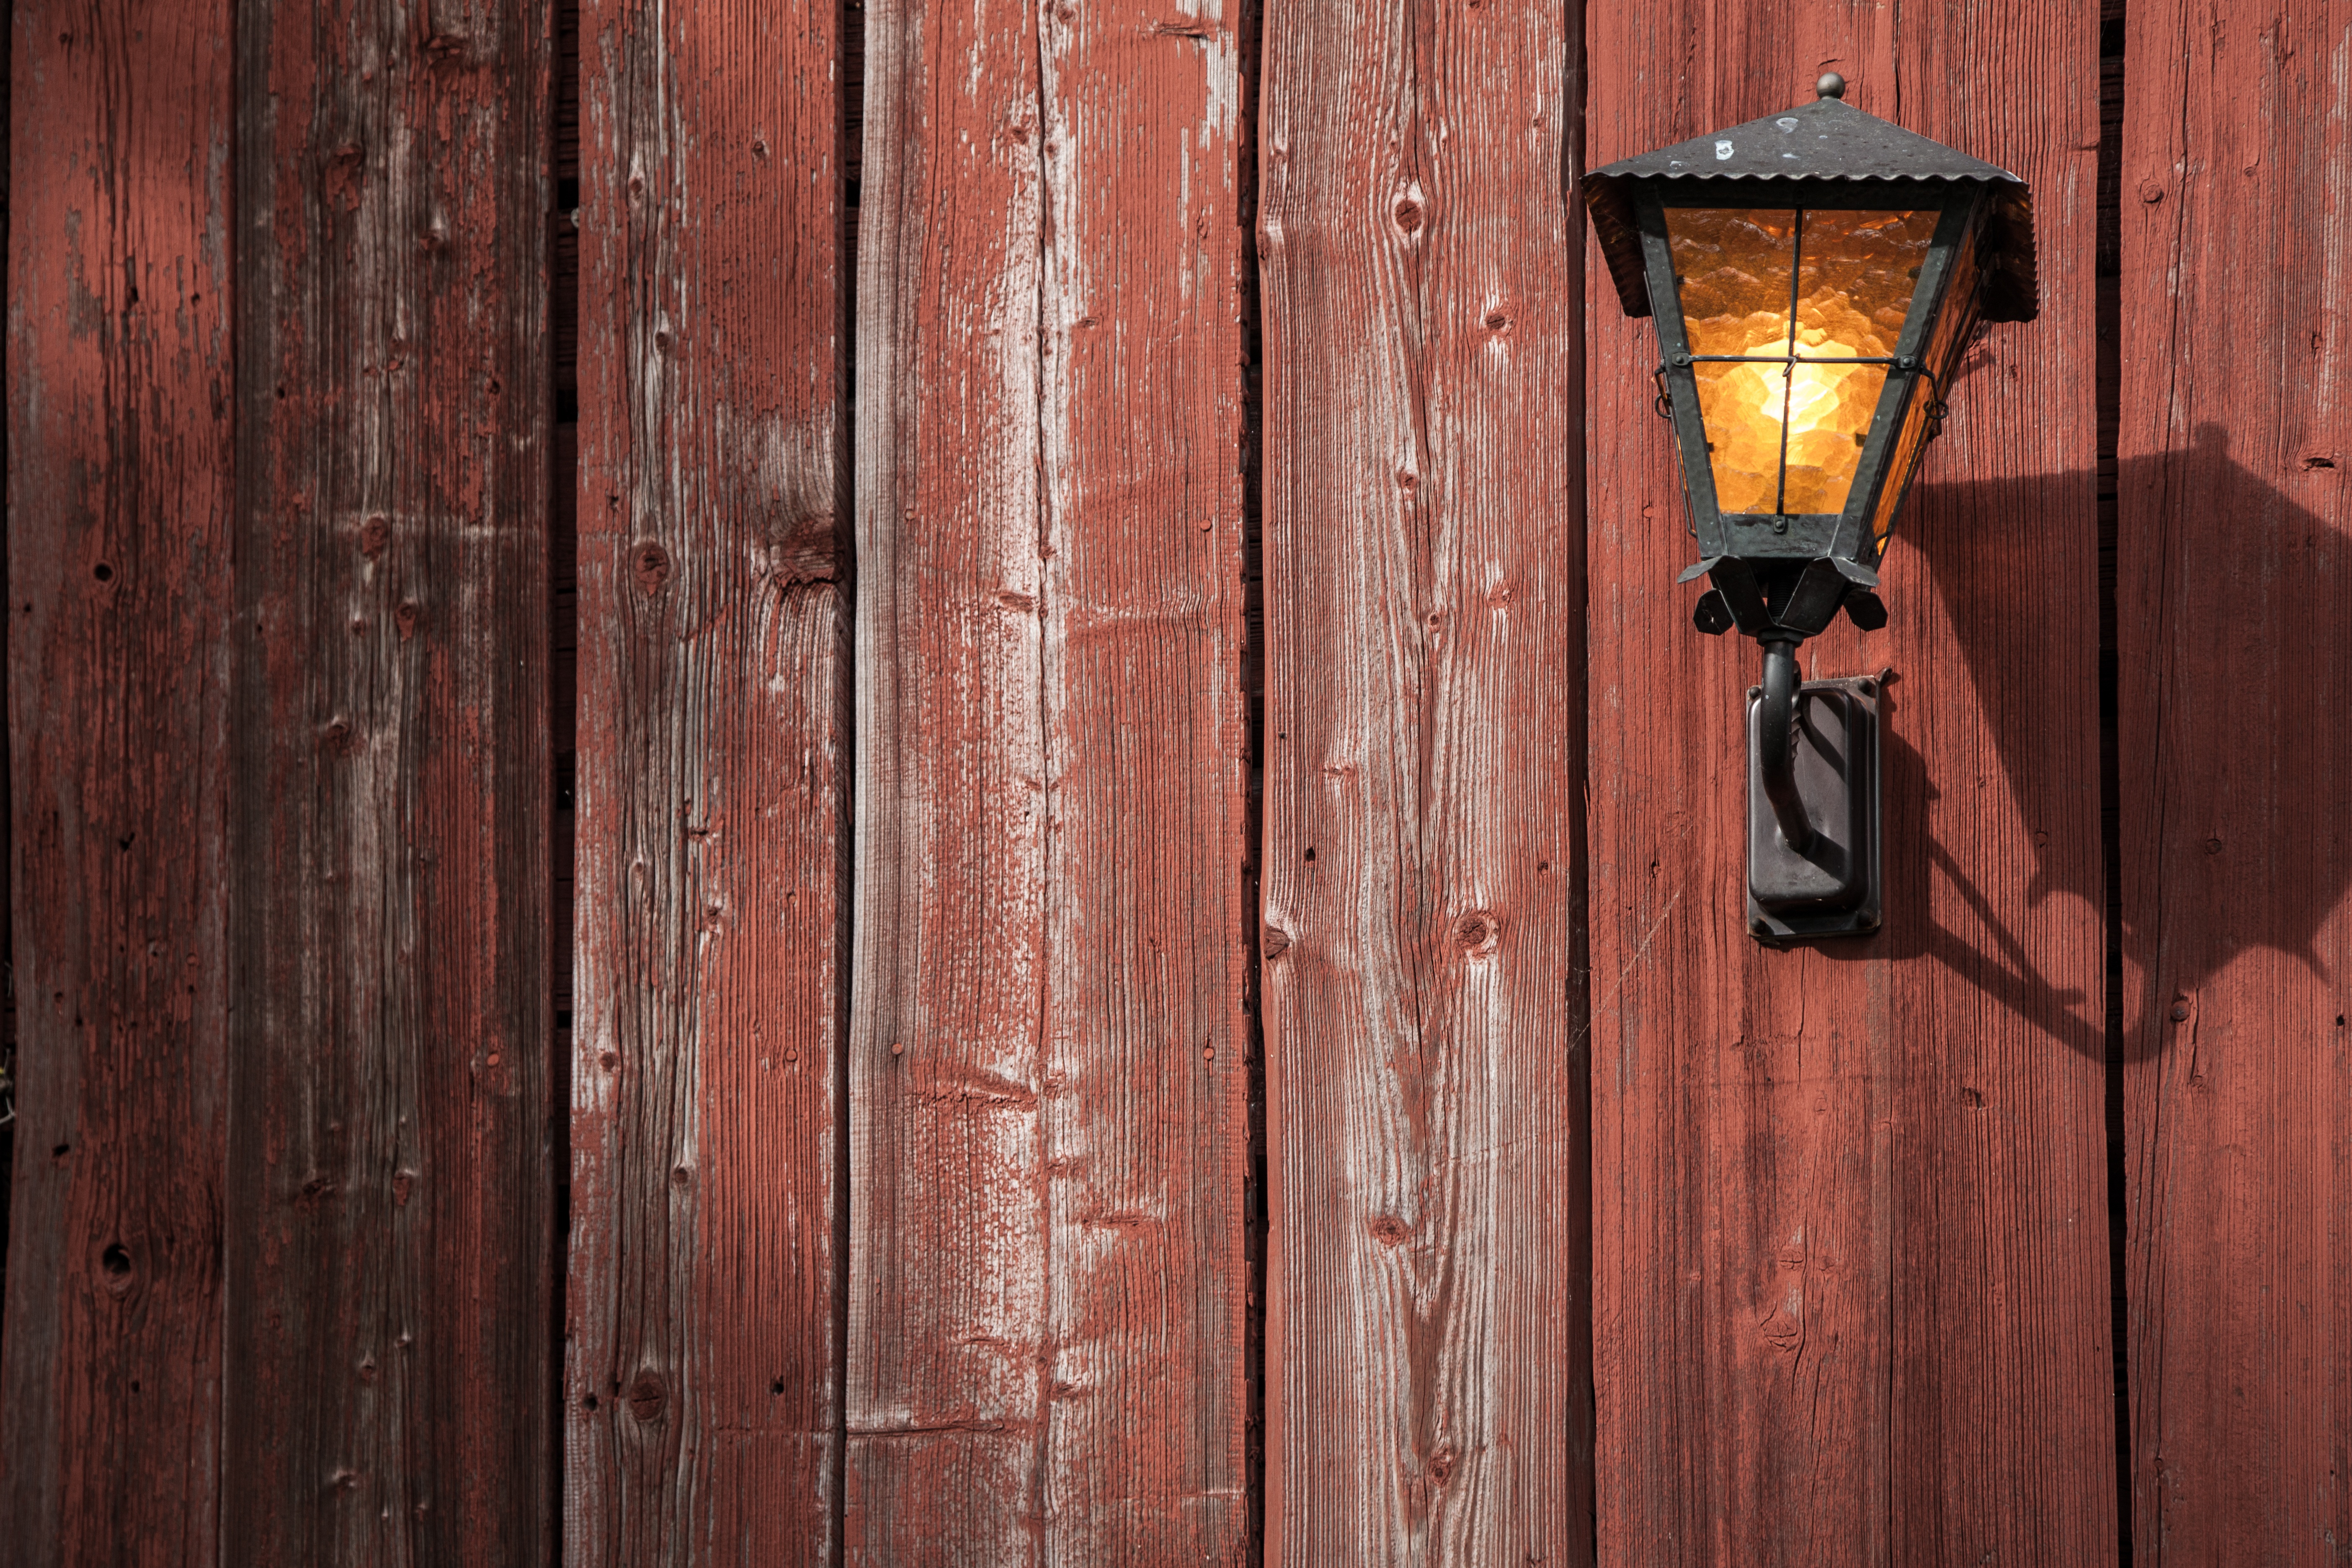
wood, grain, texture, plank, floor, window, barn, wall, rural, lantern, red, lamp, closeup, lighting, door, weathered, hardwood, oak, diagonal, calendar, barn wood, wood grain, red barn, wood texture, man made object, wood stain